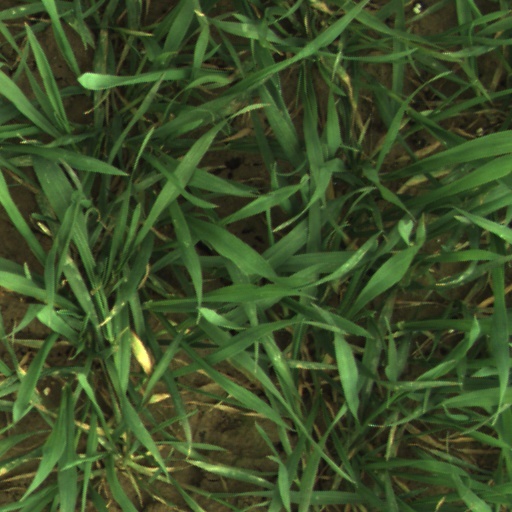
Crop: wheat